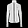
Label: Coat